Describe the emotion expressed in this image:  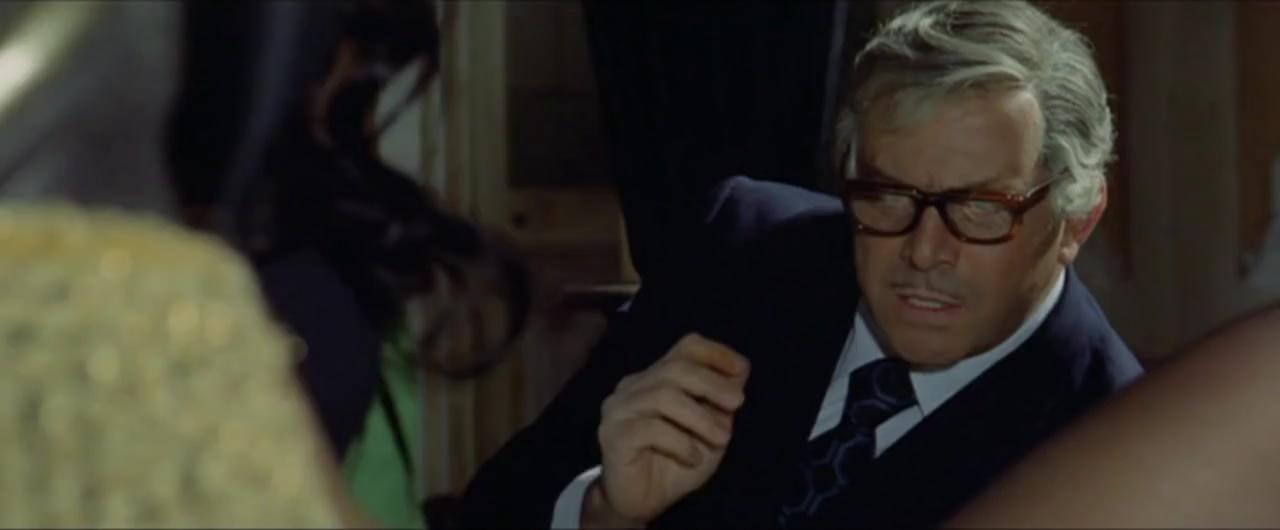
This person displays Suffering, valence and arousal with low intensity.